Hans Henrik Holm

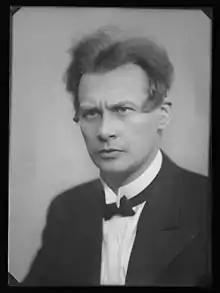

Hans Henrik Holm (18 January 1896 – 27 September 1980) was a Norwegian poet and folklorist. He made his literary début in 1933 with the epic poem "Jonsoknatt", the first in a series of seven volumes. His published the trilogy "Bygdir i solrøyk" between 1949 and 1951. He was awarded the Gyldendal's Endowment in 1950.